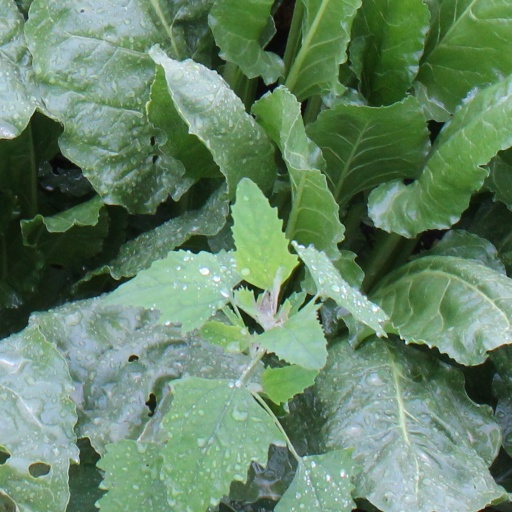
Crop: sugar beet